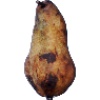
Label: Pear Abate 1